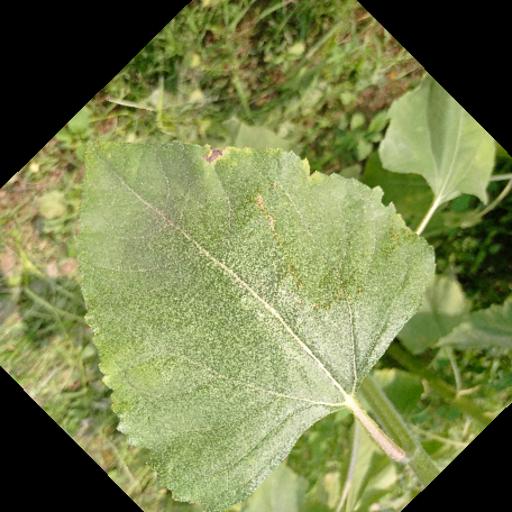
Label: Fresh_leaf